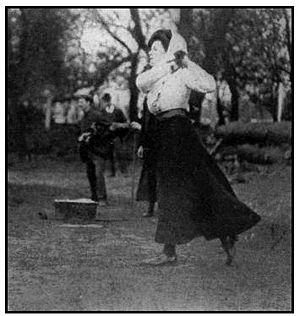
Le golf en Écosse a été pour la première fois connu au XVᵉ siècle, et le jeu moderne du golf a été pour la première fois développé et établi dans le pays. Le jeu joua un rôle clef dans la sensibilisation sportive nationale. L'Écosse est largement considérée comme la « patrie du golf »’’, et le golf fait partie des icônes culturelles de l'Écosse ; cet argument est souvent utilisé à des fins de promotion touristique. Les golfeurs constituent environ 2 % des touristes ayant visité l'Écosse en 2004